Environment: real
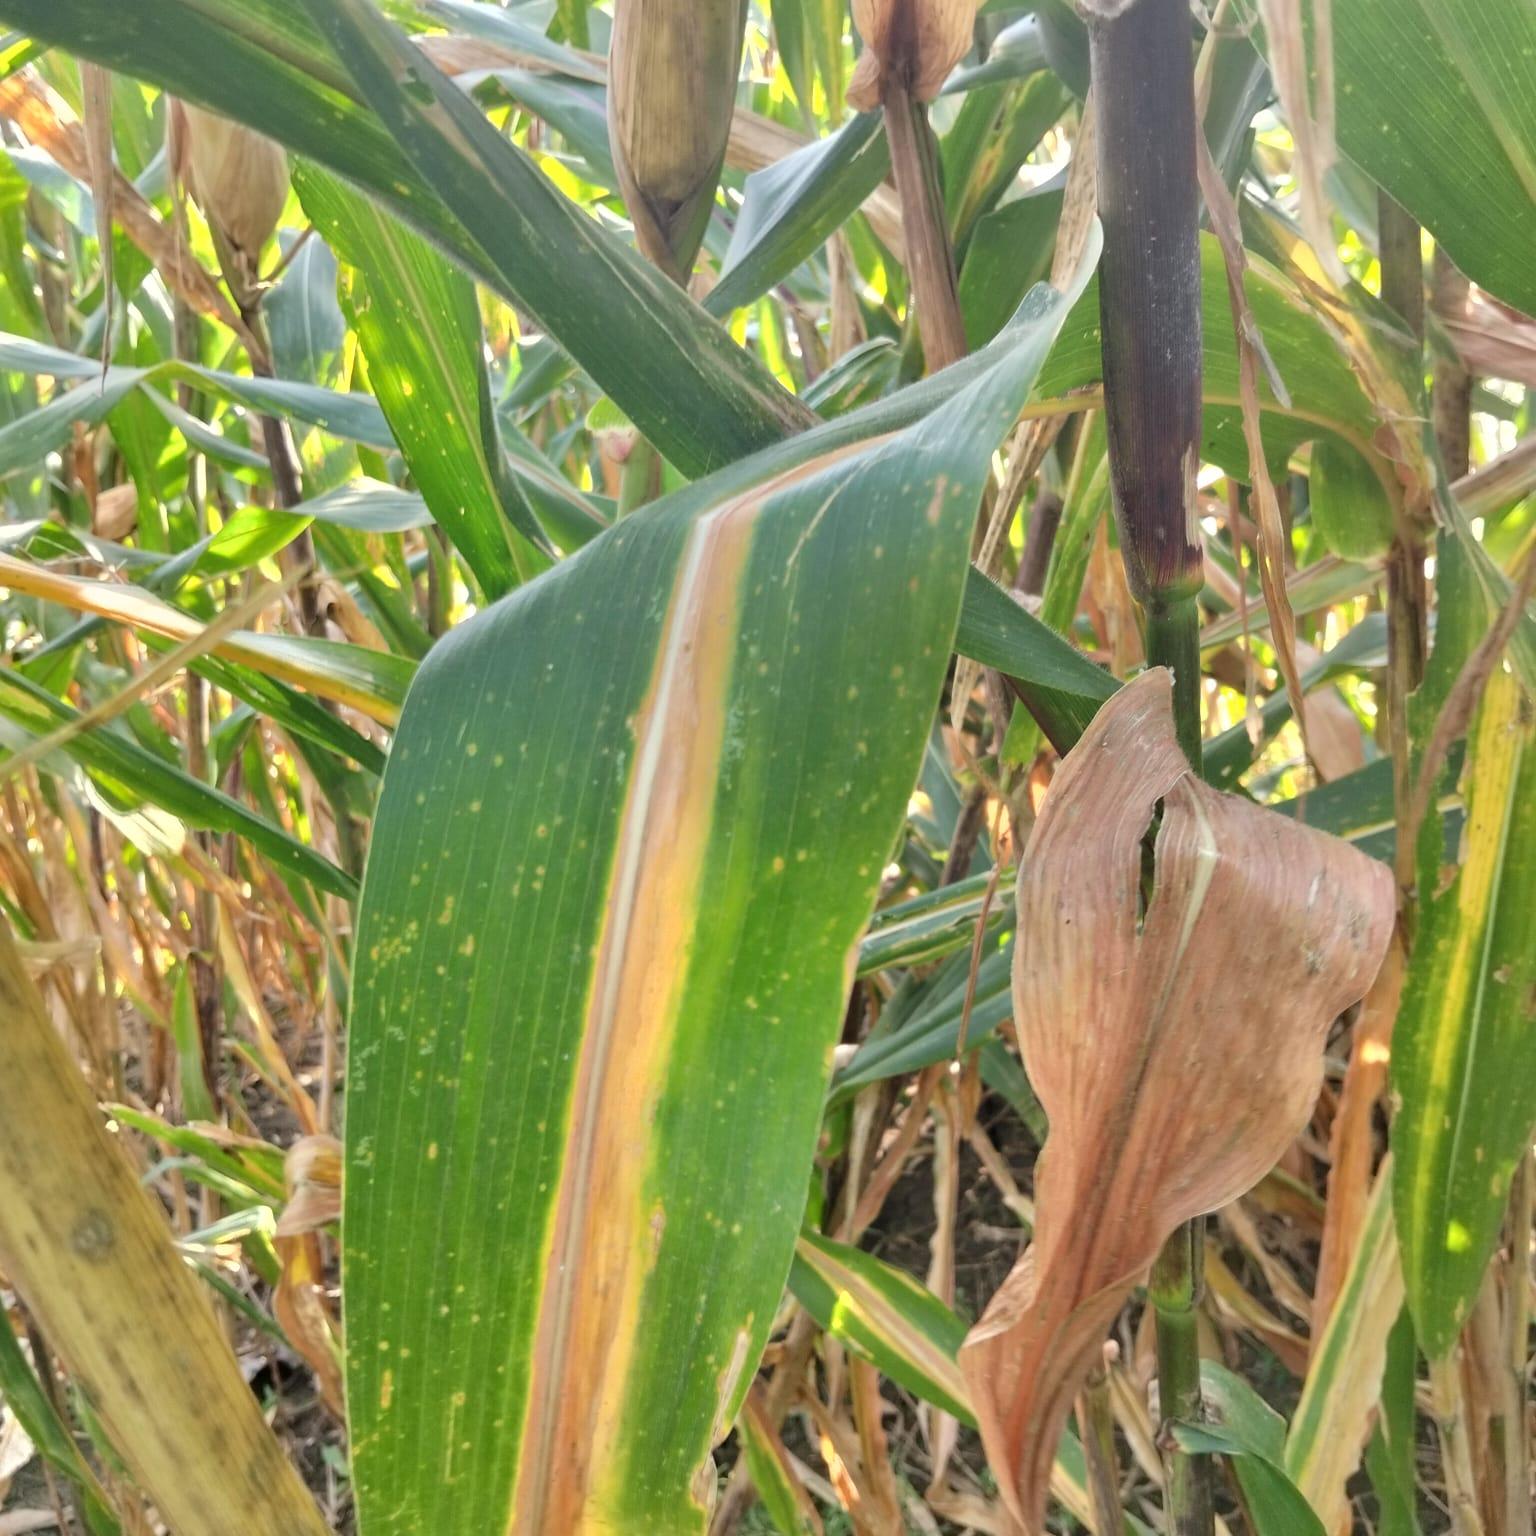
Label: nitrogen_deficiency